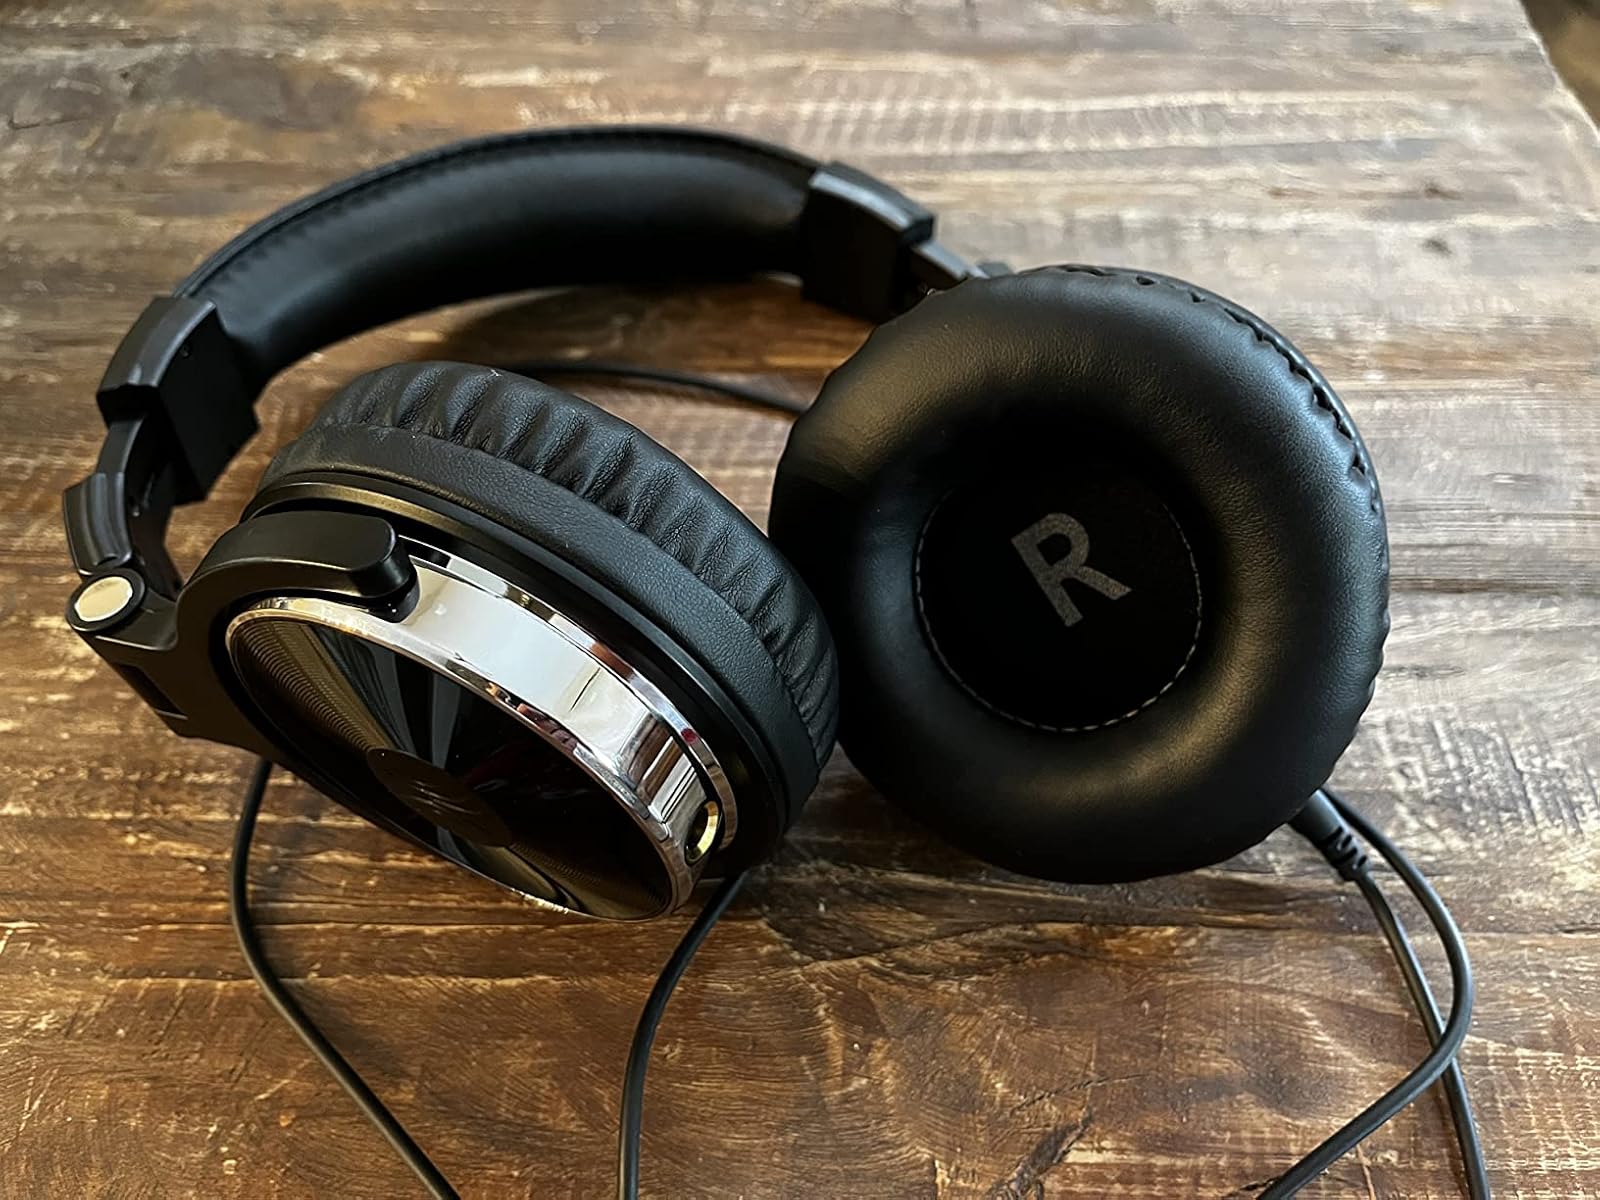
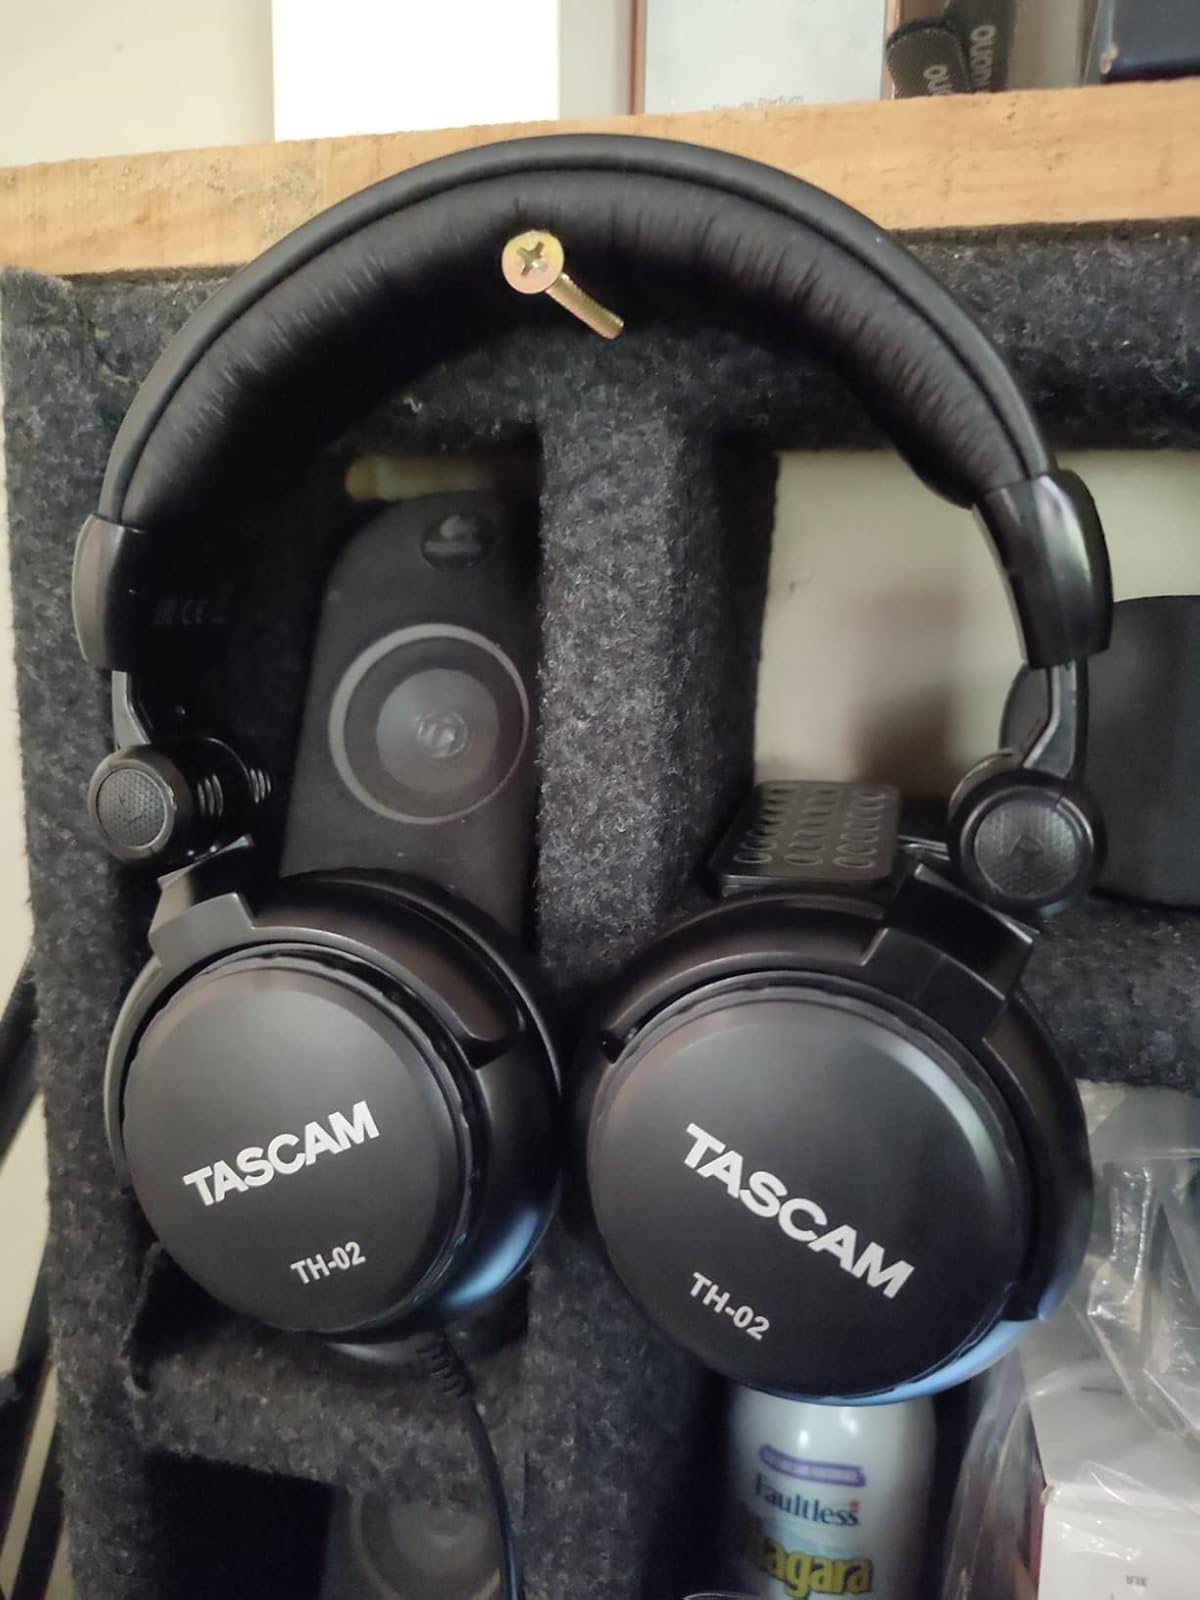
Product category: headphones
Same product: no